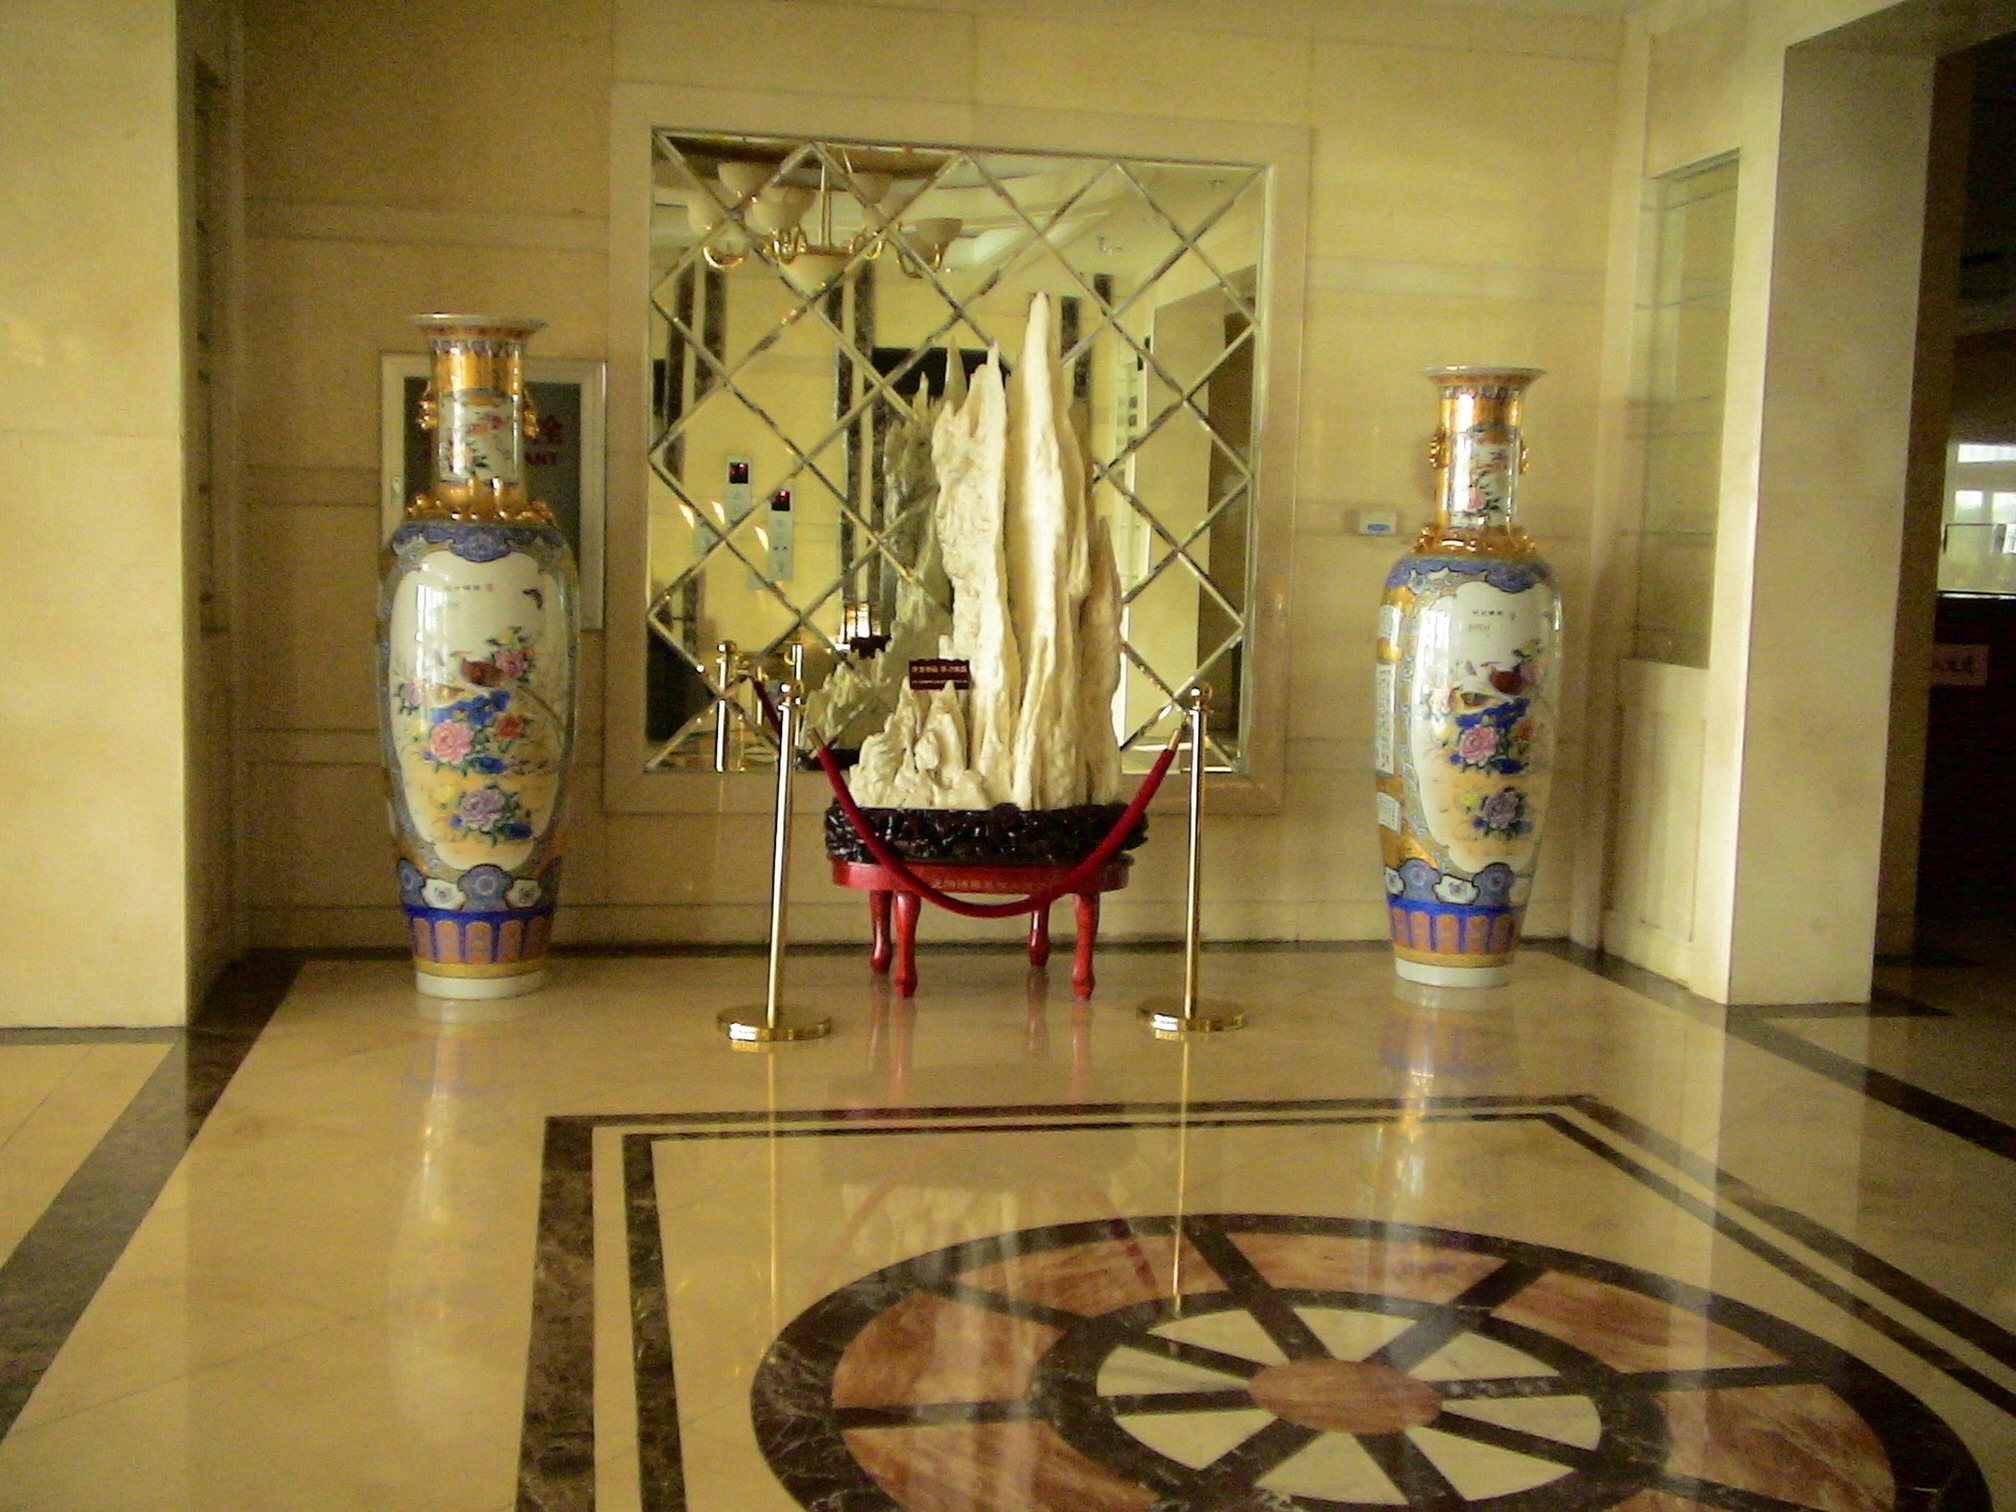
table, floor, window, glass, ancient, tile, furniture, artwork, interior design, art, lobby, vases, china, flooring, liaoning, distilled beverage, fengcheng, phoenix hill, international hotel